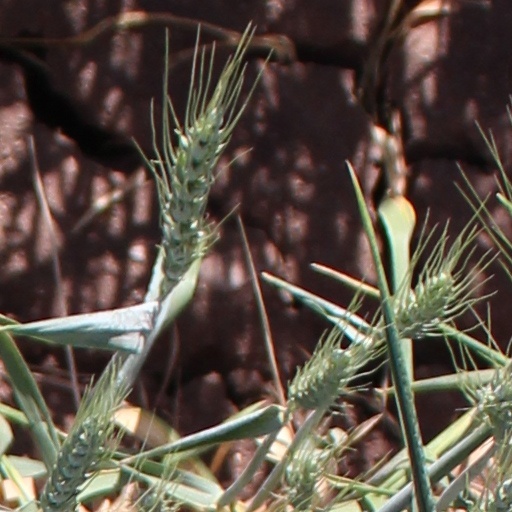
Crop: wheat